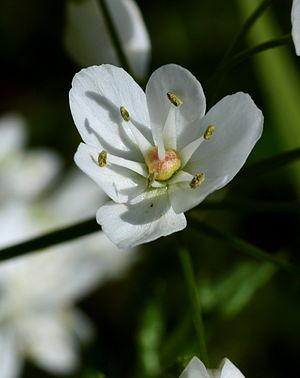
Fleur d'ail blanc (Allium neapolitanum), de la famille des Amaryllidaceae
L'Ail blanc ou Ail de Naples est une espèce de plantes herbacées vivaces appartenant au genre Allium et à la famille des Amaryllidacées. Il fleurit dès le début du printemps, facilement reconnaissable à ses ombelles à fleurs blanches. À ne pas confondre avec l'Ail des ours dont les feuilles sont plus trapues et leurs fleurs pointues.